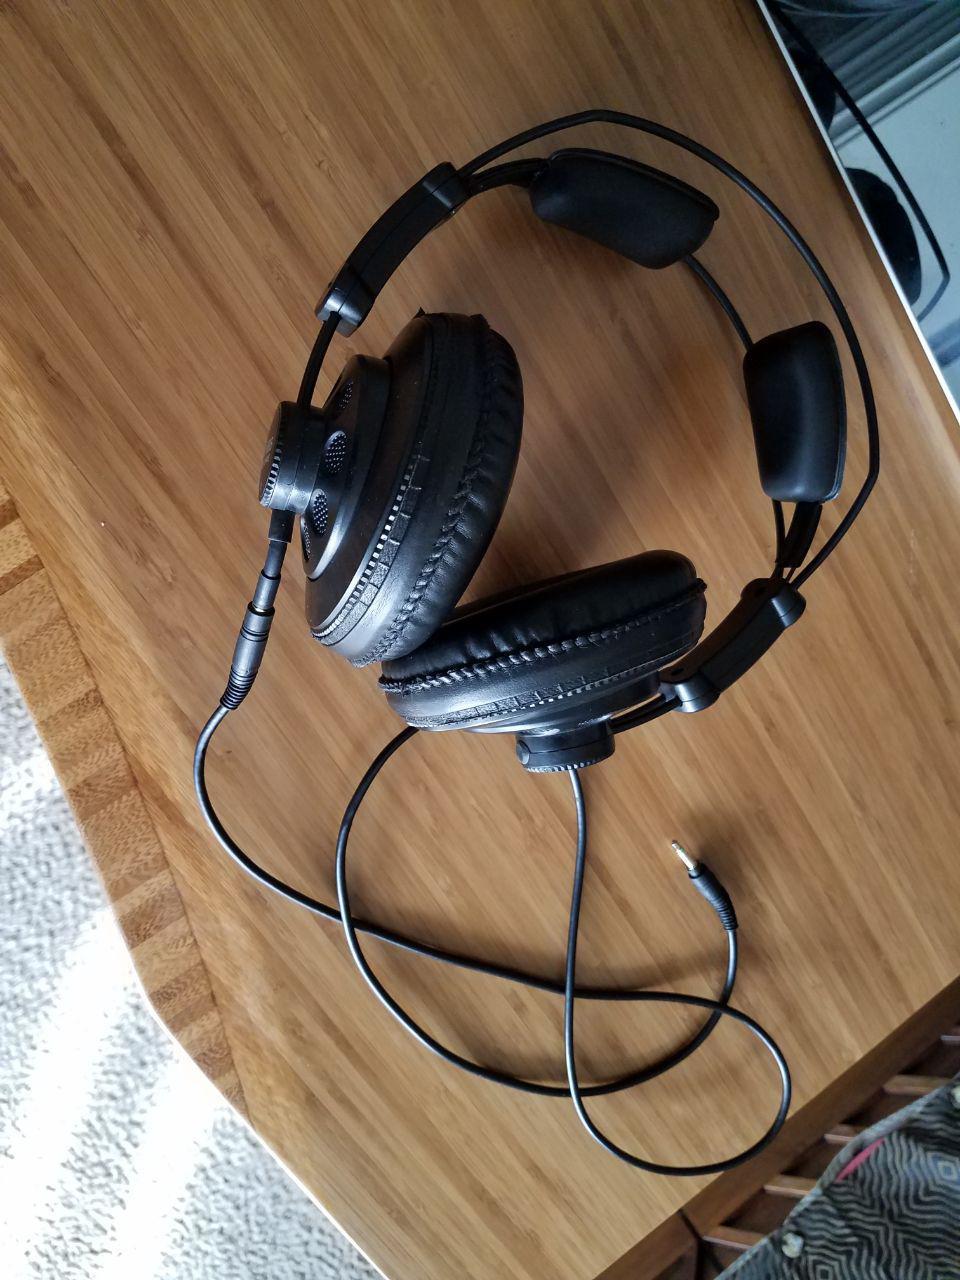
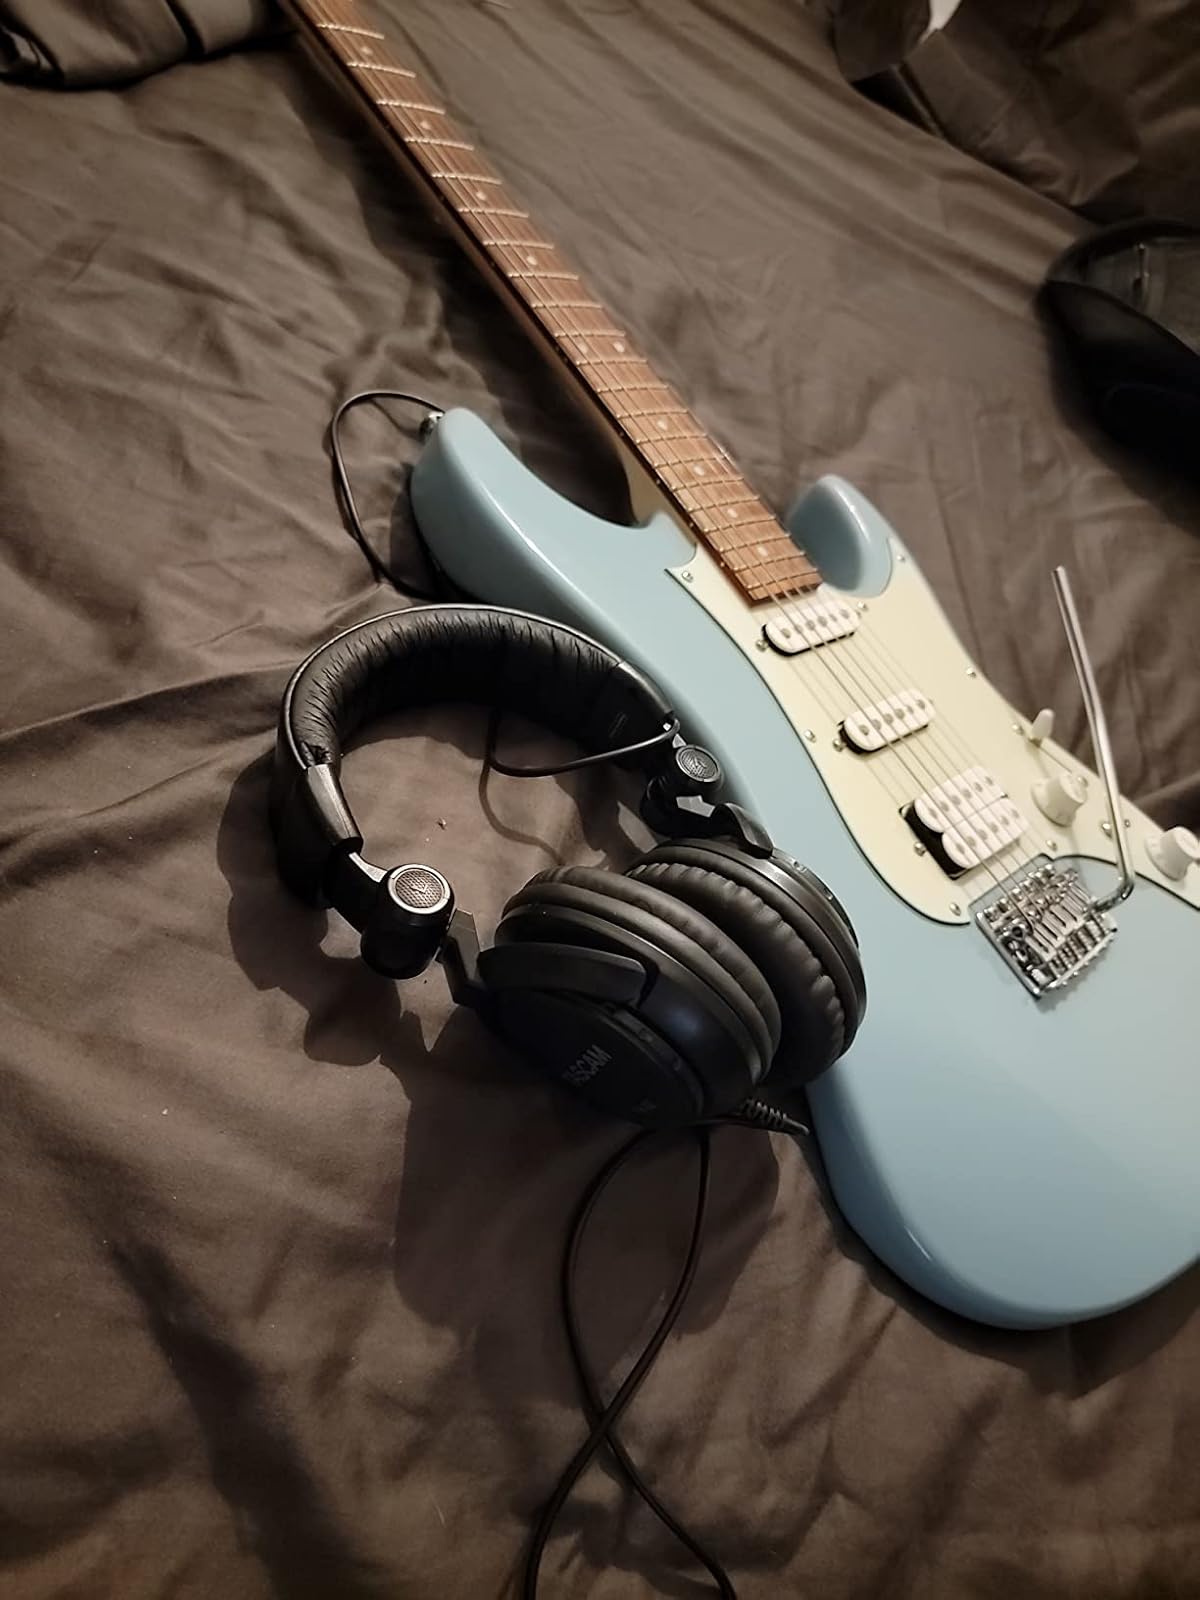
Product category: headphones
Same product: no